Hanbury Hall

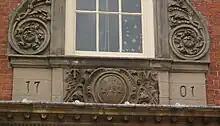
The disputed date above the entrance

Hanbury Hall was built by the wealthy chancery lawyer Thomas Vernon in the early 18th century. Thomas Vernon was the great-grandson of the first Vernon to come to Hanbury, Worcestershire, Rev Richard Vernon (1549–1628). Rev Richard and his descendants slowly accumulated land in Hanbury, including the manor that Edward Vernon bought in 1630. However, it was Thomas, through his successful legal practice, who added most to the estates, which, by the time of his successor Bowater Vernon, amounted to nearly 8,000 acres (3,200 ha).